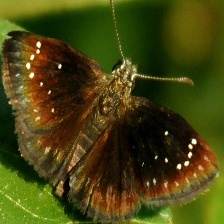
Species: SOOTYWING